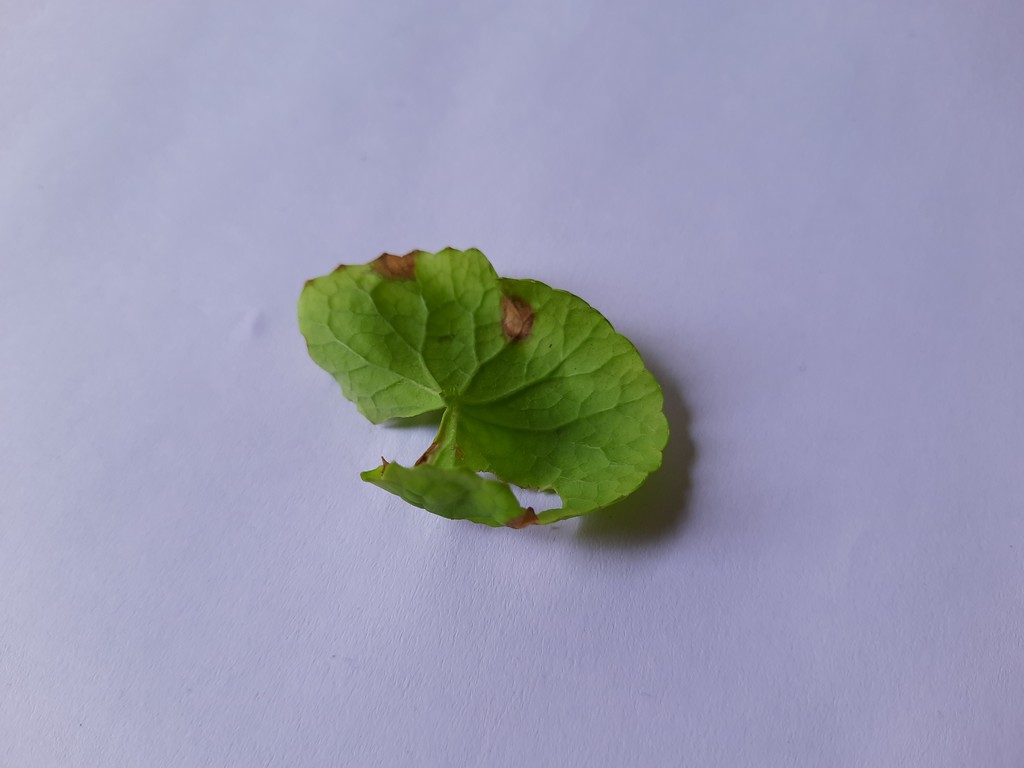
Label: Unhealthy